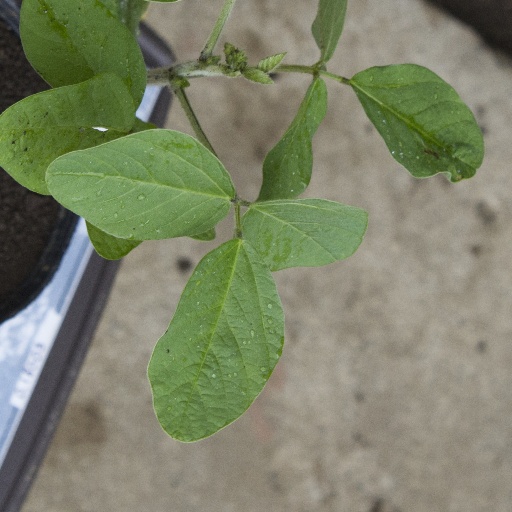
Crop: soybean